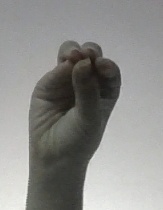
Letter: ha